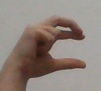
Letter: thal